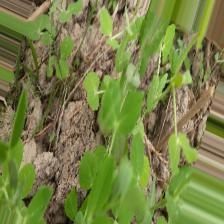
Label: Powdery Mildew